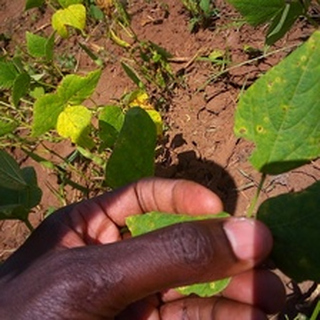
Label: bean_rust